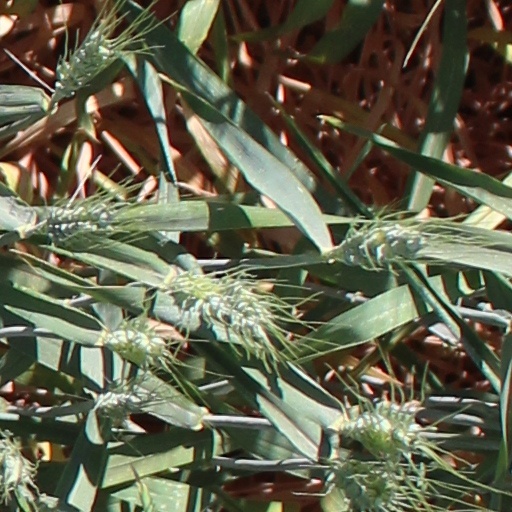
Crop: wheat